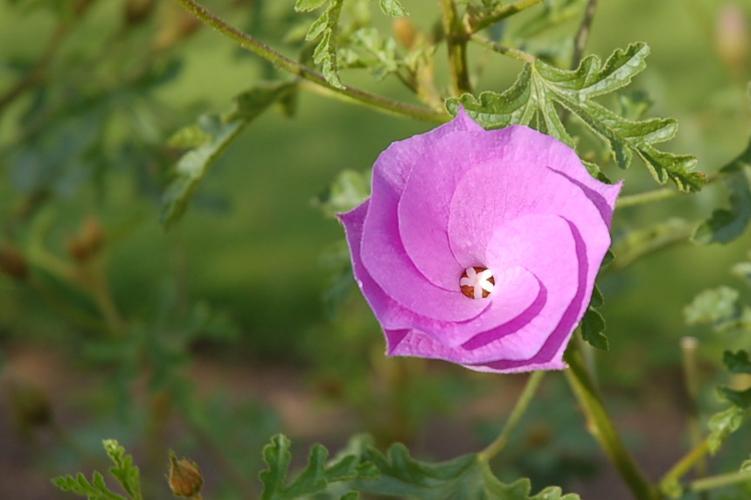
Label: pelargonium